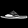
Label: Sandal